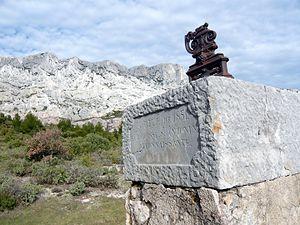
Stèle en mémoire du jubilé de 1851, Saint-Antonin-sur-Bayon, Bouches-du-Rhône (France). «